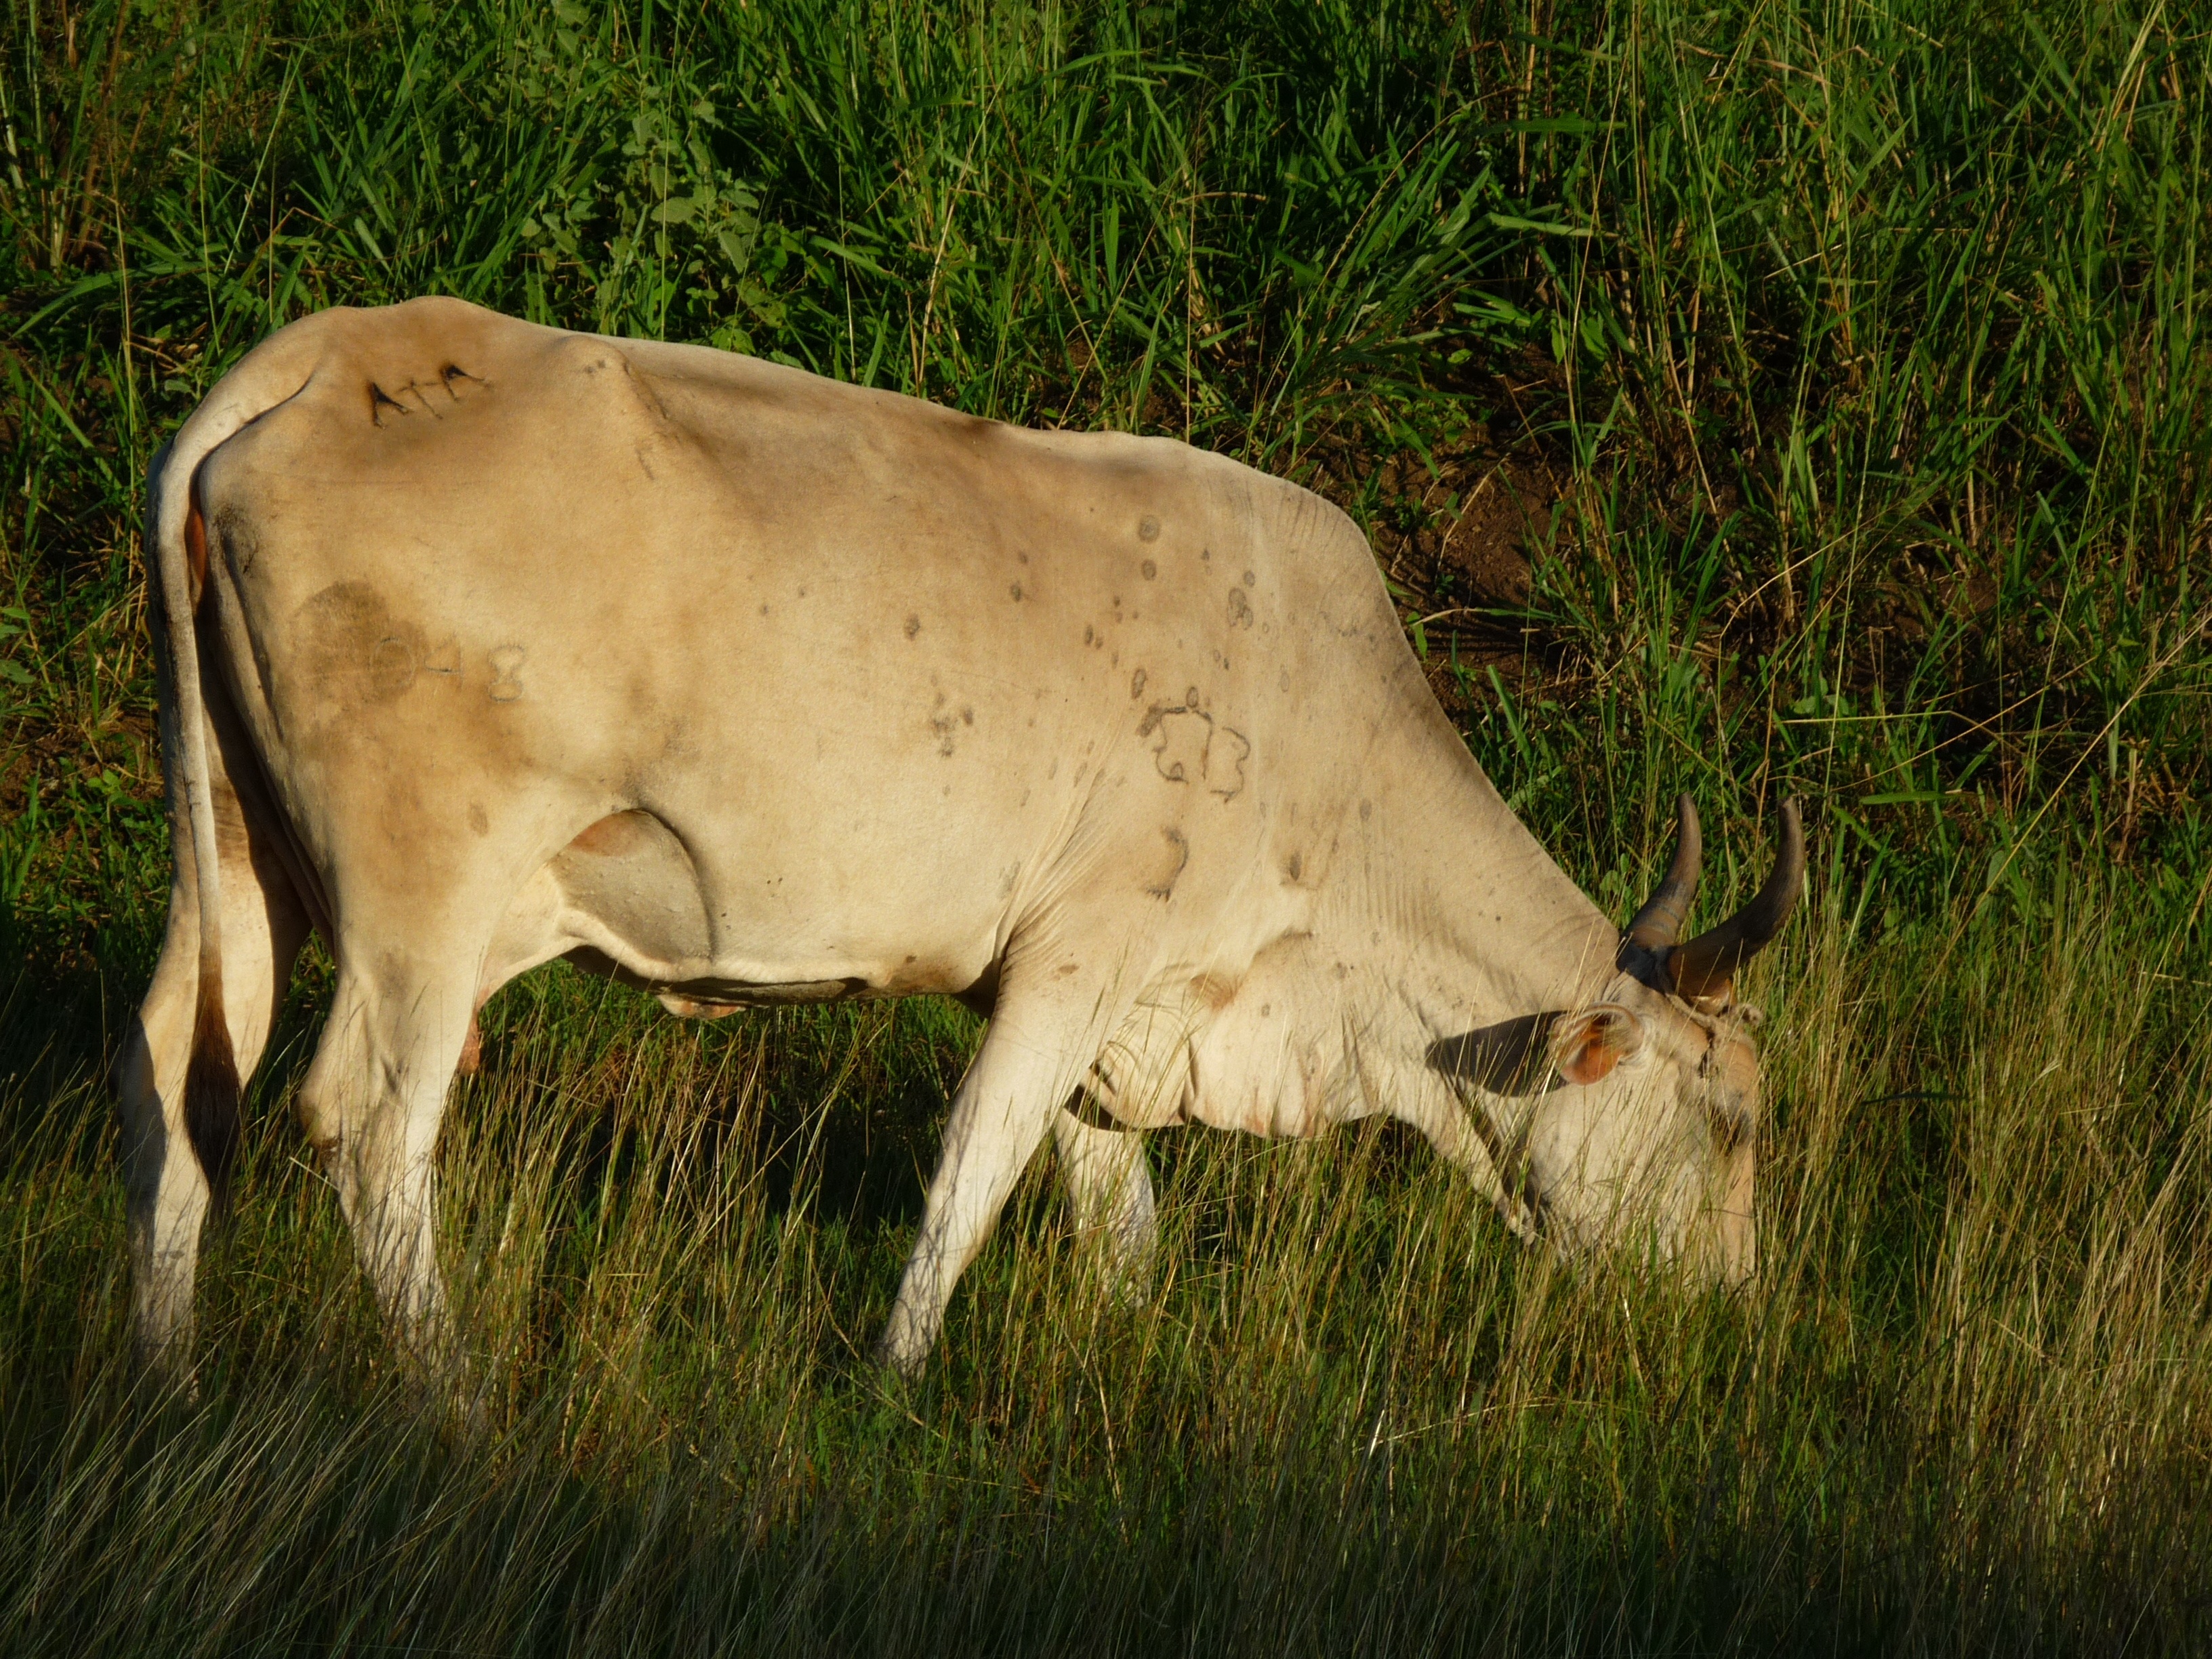
grass, sun, field, meadow, prairie, wildlife, horn, pasture, grazing, holiday, mammal, fauna, cuba, bull, grassland, vertebrate, habitat, cattle like mammal, texas longhorn